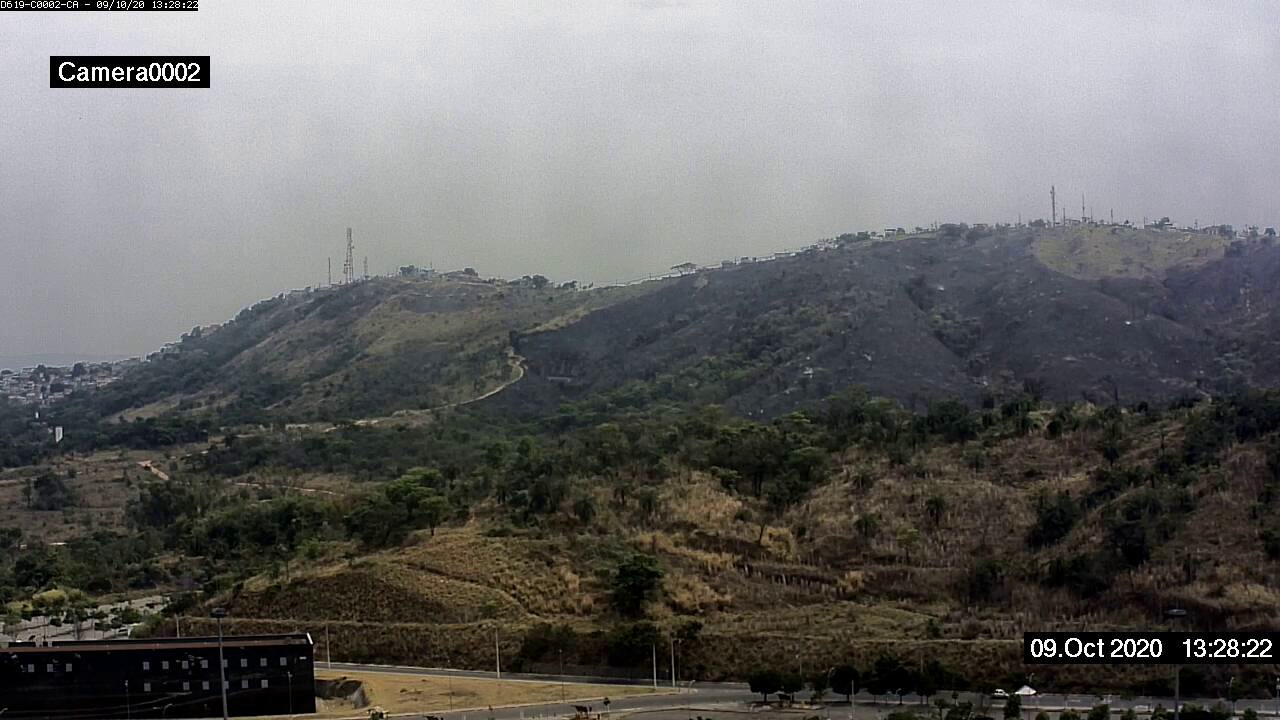
Fire: no
Smoke: no